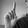
ASL letter: L